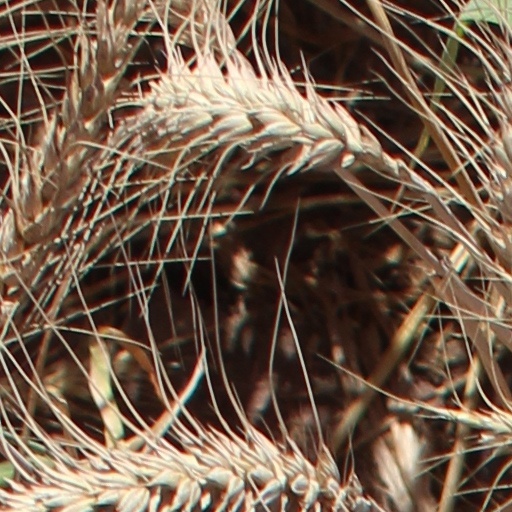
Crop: wheat